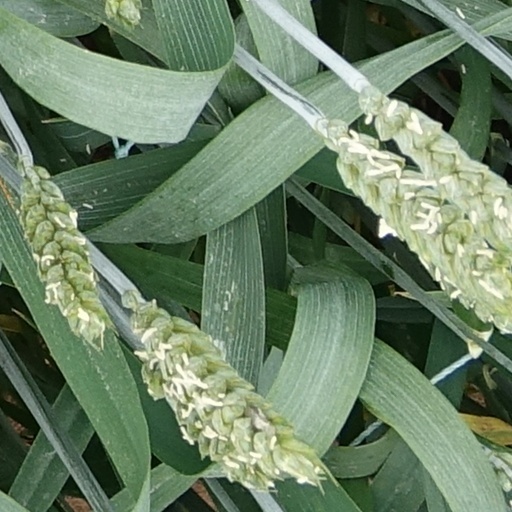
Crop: wheat